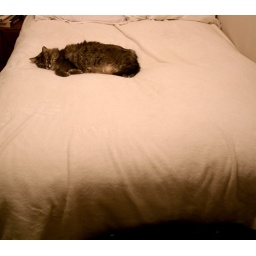
it is difficult to make a bed around a cat